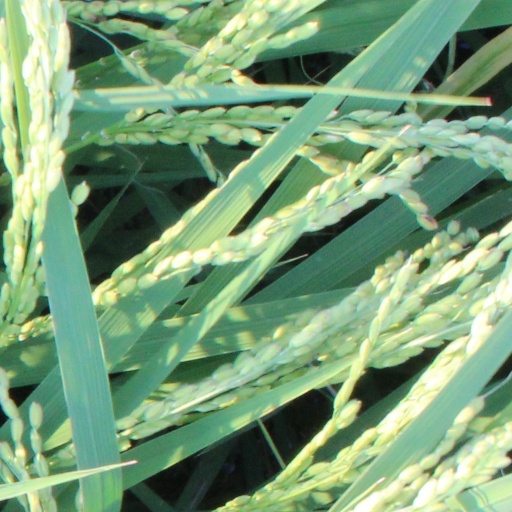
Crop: rice